The High Fives Gang

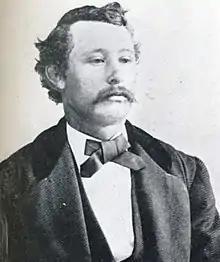
William "Black Jack" Christian

The High Fives gang, also called the Christian Gang, was a group of Oklahoma outlaws that committed numerous crimes in the American Southwest.